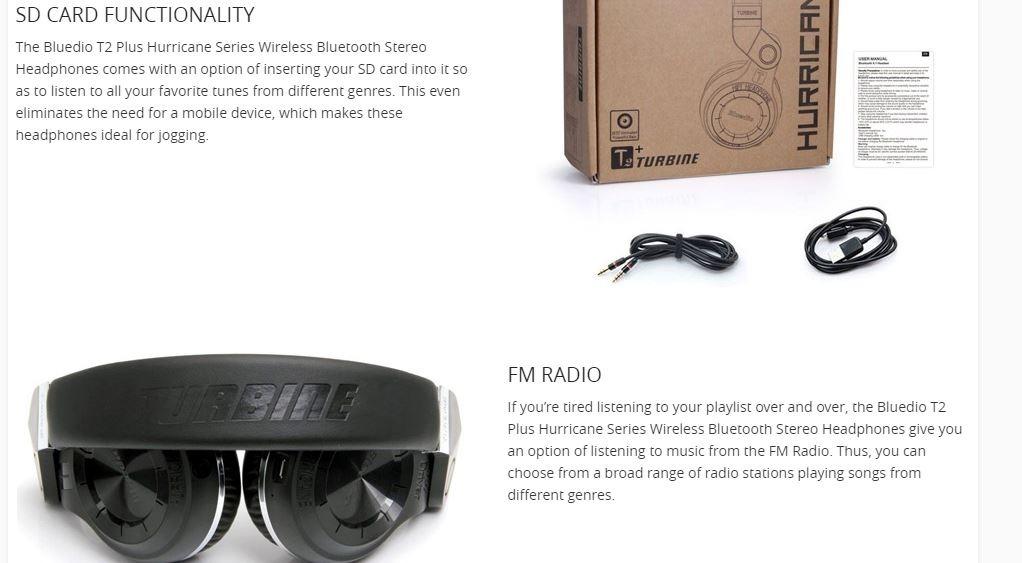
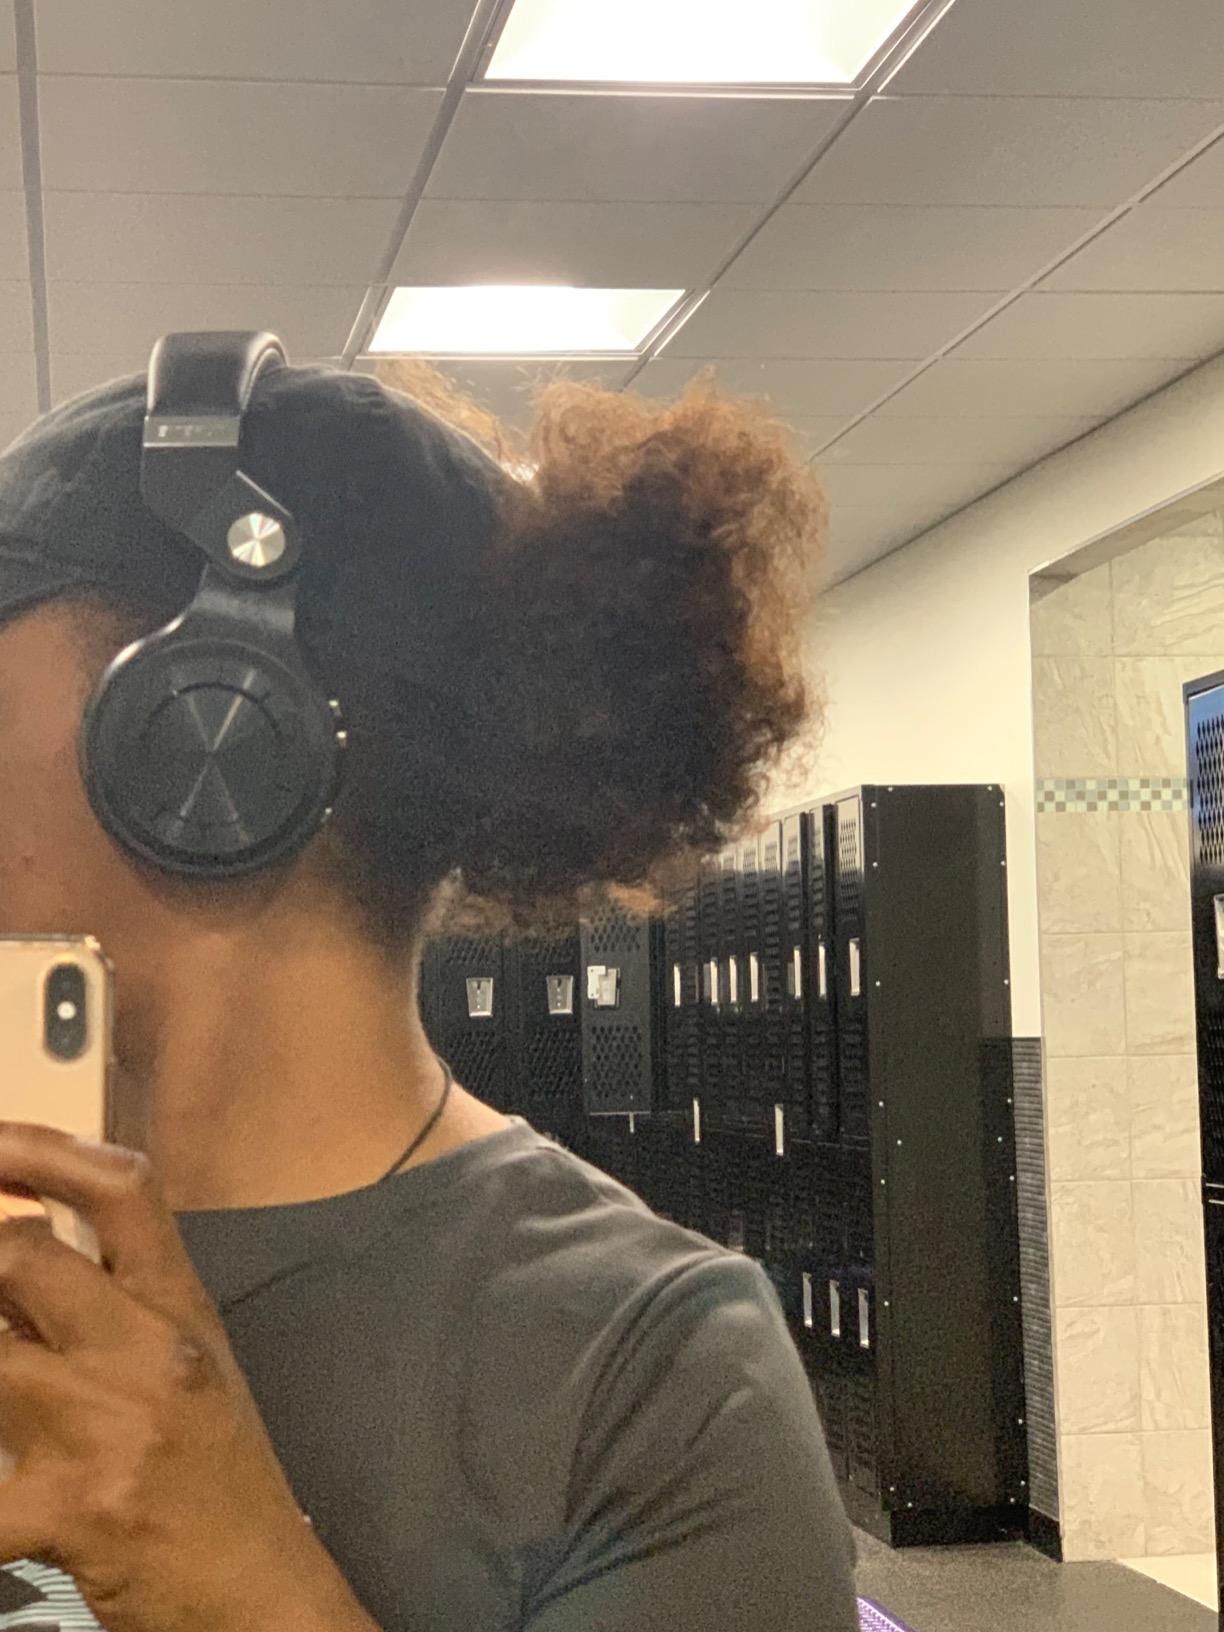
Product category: headphones
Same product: yes